Outlawed (novel)

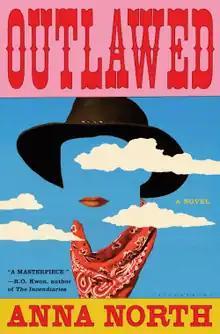
First edition hardcover of Outlawed by Anna North

The novel takes place in an alternate timeline where the United States experienced a devastating flu pandemic in the 1830s. Among other implications, this pandemic resulted in strict fertility laws.